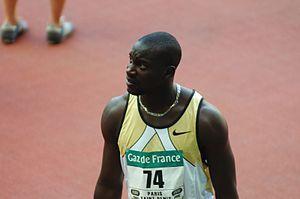
Viry-Châtillon est une commune française située à vingt-et-un kilomètres au sud de Paris dans le département de l’Essonne en région Île-de-France.
Évry est une ancienne commune française située à vingt-six kilomètres au sud-est de Paris.